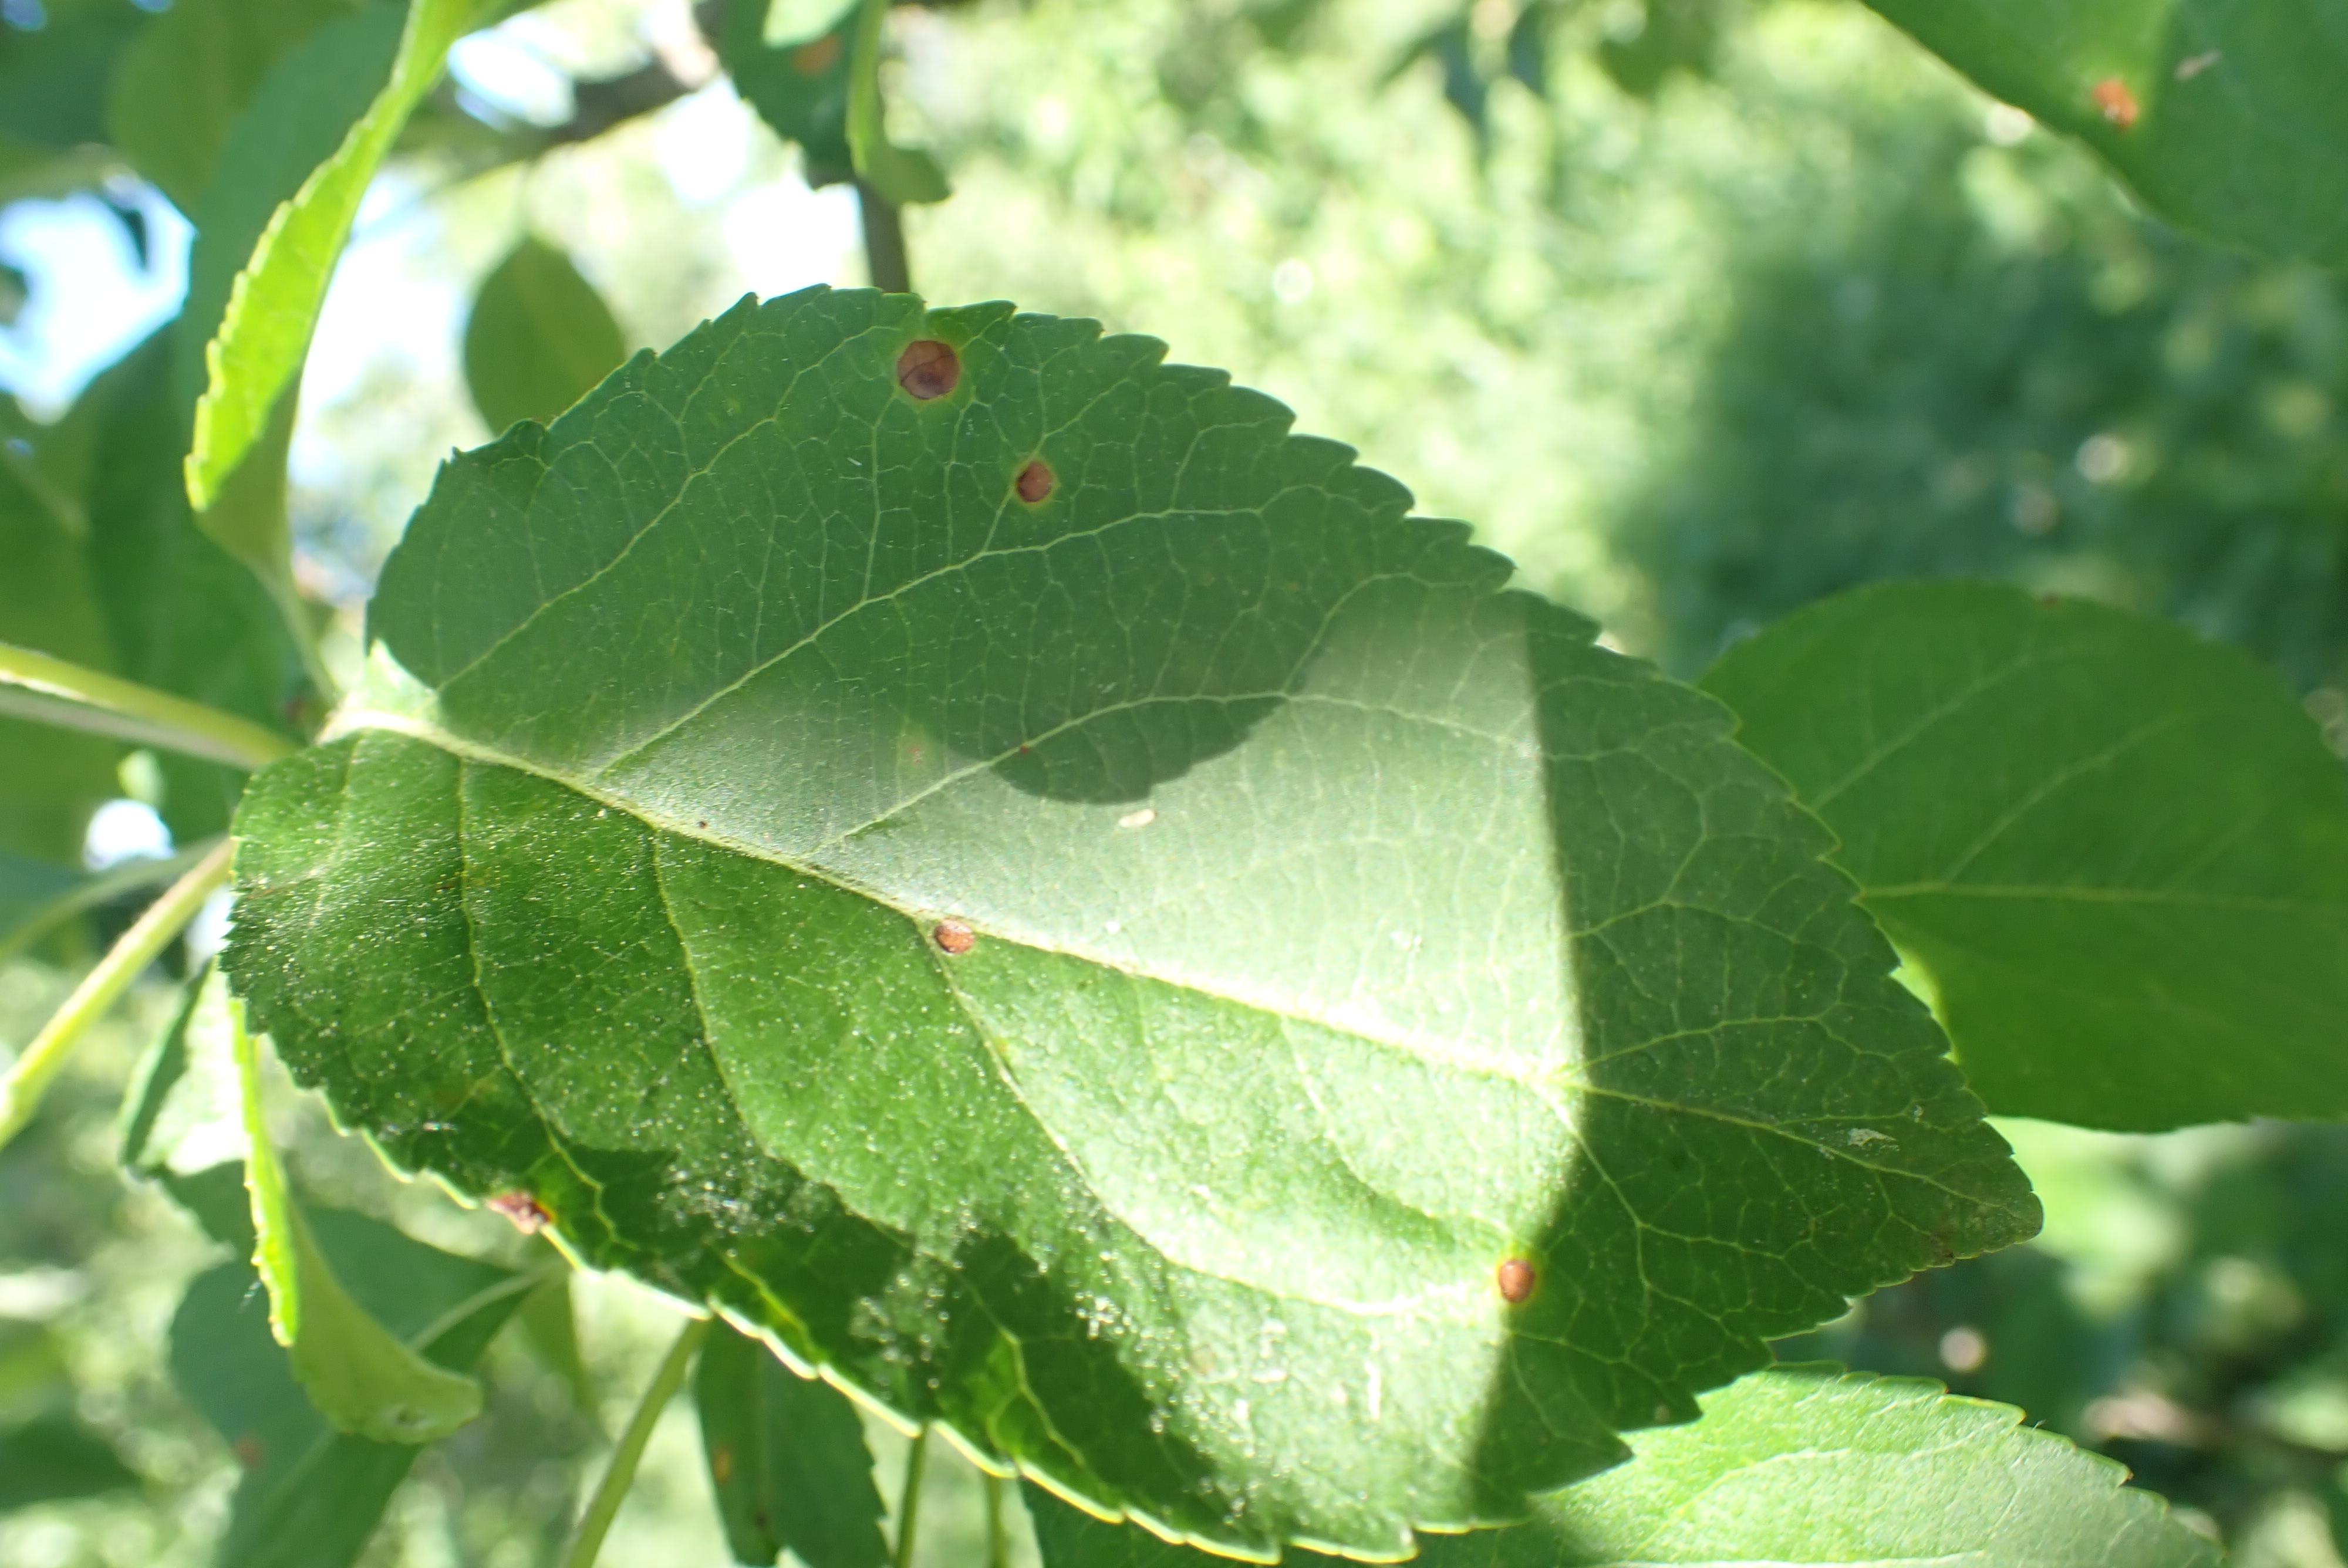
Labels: frog_eye_leaf_spot